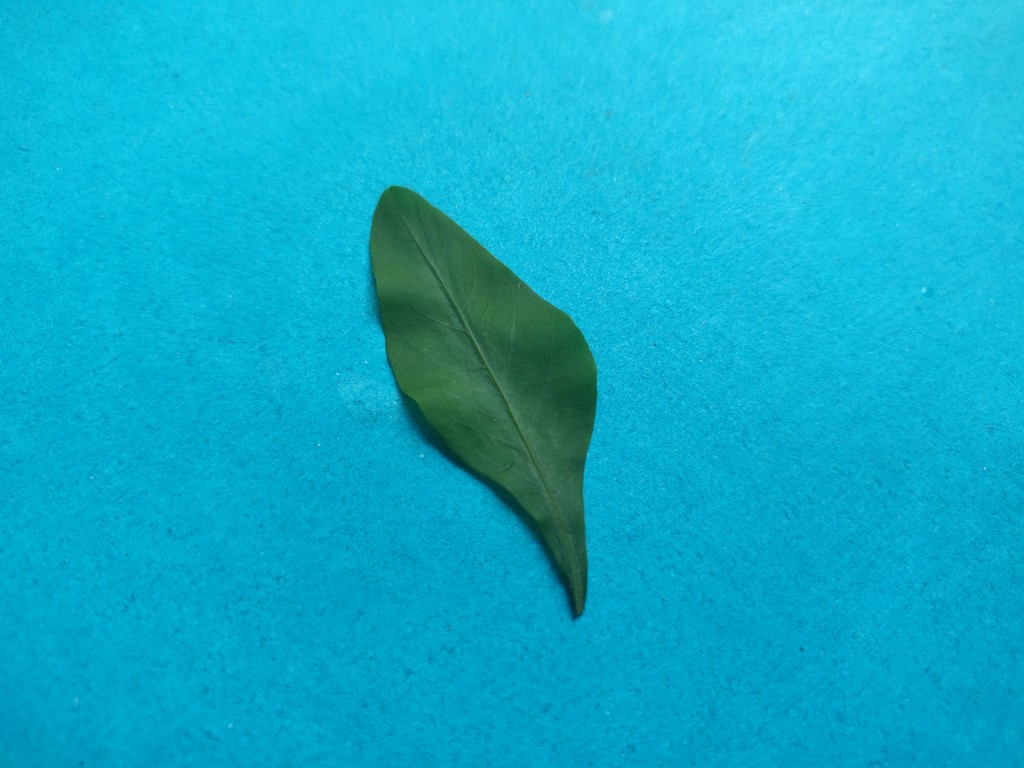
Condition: Healthy
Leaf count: single
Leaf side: front